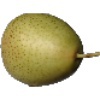
Label: Pear 1